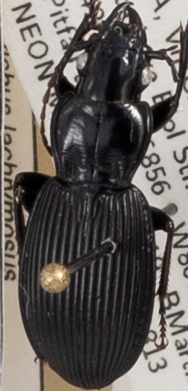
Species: Pterostichus lachrymosus
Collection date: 2019-08-13
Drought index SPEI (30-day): -0.03
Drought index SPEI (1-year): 1.69
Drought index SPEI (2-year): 1.69